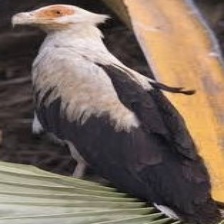
Species: PALM NUT VULTURE
Scientific name: GYPOHIERAX ANGOLENSIS
ImageNet parent category: vulture